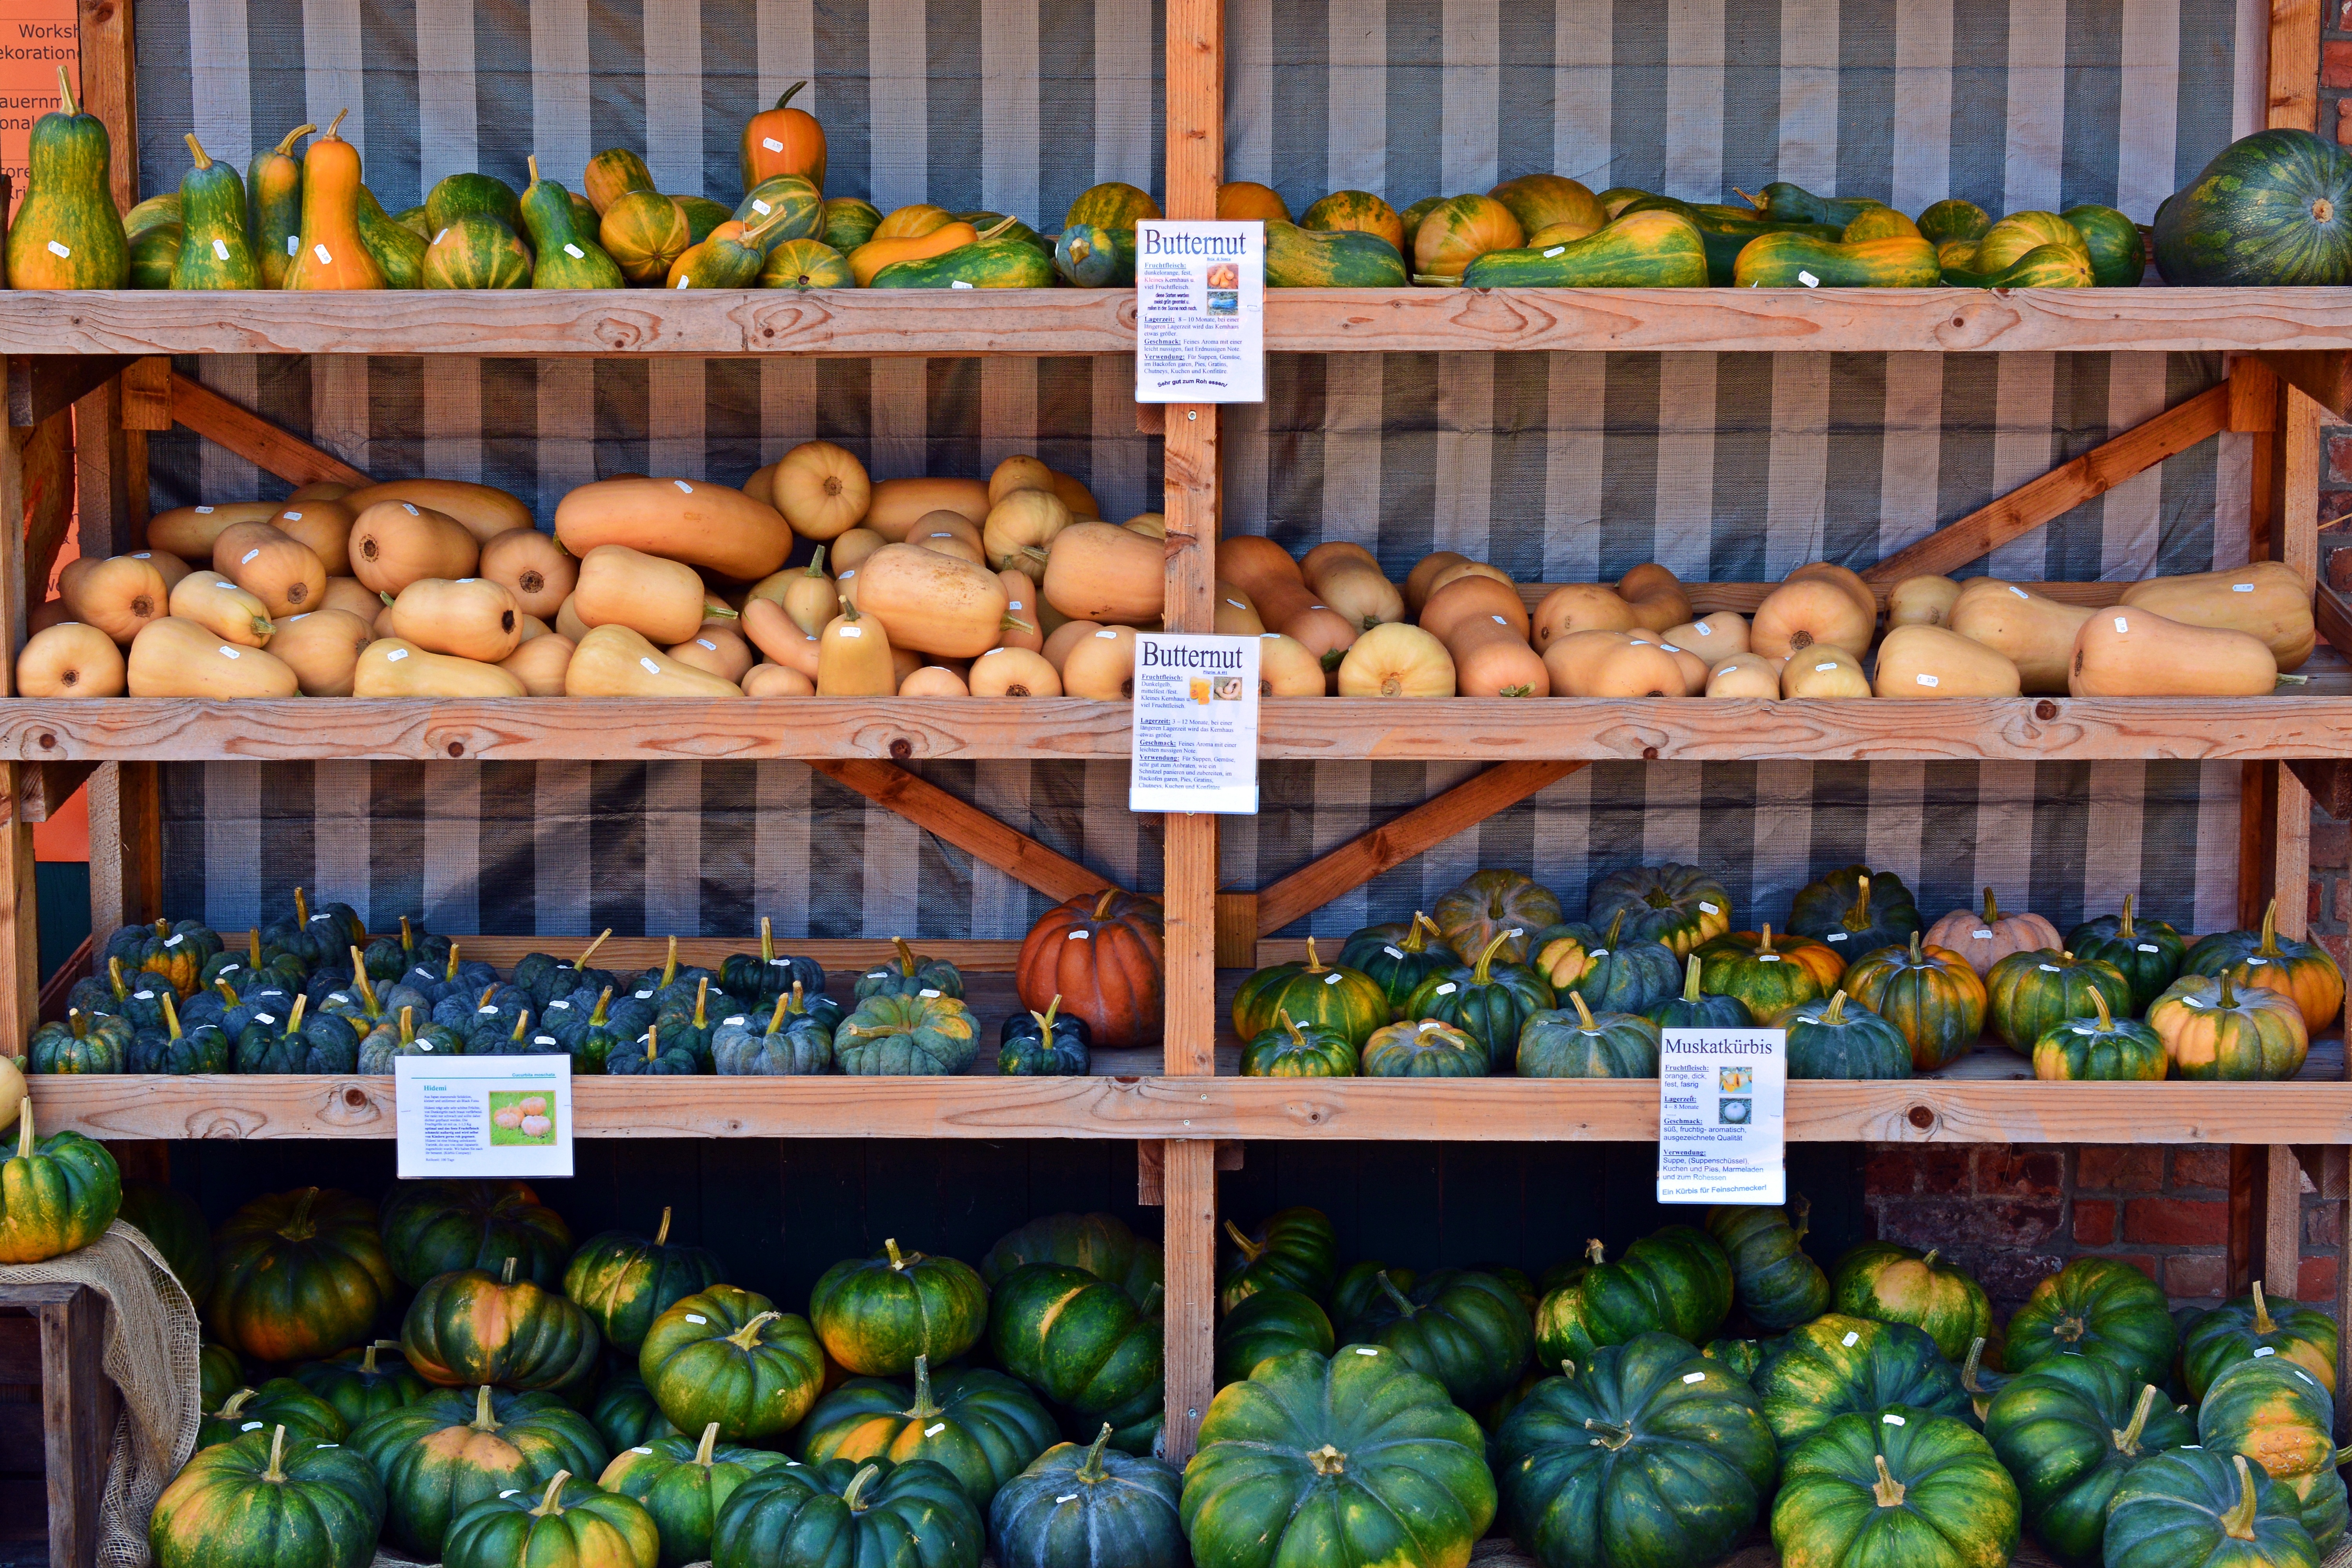
farm, city, decoration, food, produce, vegetable, autumn, pumpkin, market, marketplace, squash, gourd, public space, thanksgiving, september, sale, grocery store, benefit from, pumpkin soup, local food, harvest time, pumpkin yard cordes, greengrocer